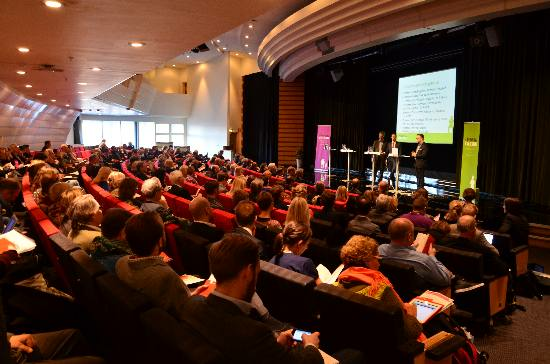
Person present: Yes